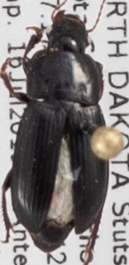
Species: Harpalus opacipennis
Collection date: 2019-07-16
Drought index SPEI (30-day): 1.69
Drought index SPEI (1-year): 1.118
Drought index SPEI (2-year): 0.782